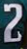
Number: 2